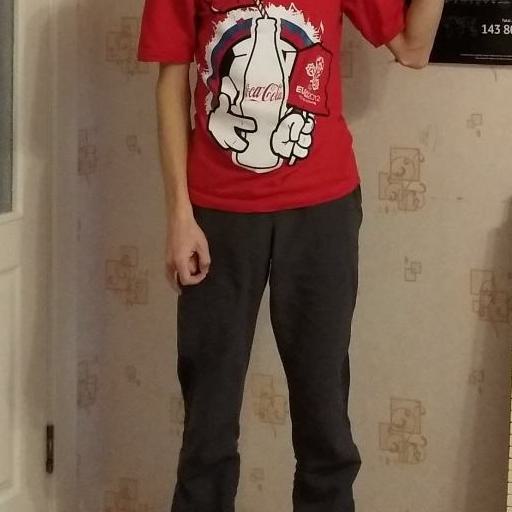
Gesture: no_gesture